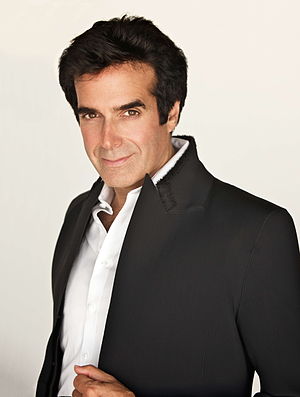
David Copperfield (illusionist)
David Copperfield er en berømt amerikansk illusionist. Hans mest spektakulære nummer regnes for at være, da han fik Frihedsgudinden i New York til at forsvinde, og da han svævde frit over Grand Canyon. Han har også gået gennem Den Kinesiske Mur. Han har fået en stjerne på Hollywood Walk of Fame, som den første magiker nogensinde.